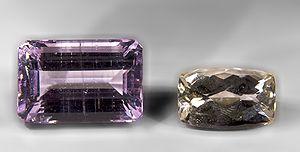
Kunzite et hiddénite taillées
Le spodumène est un minéral de la classe des silicates. De composition idéale LiAlSi₂O₆, il comporte généralement des traces de Fe, Mn, Mg, Ca, Na, K et H₂O.